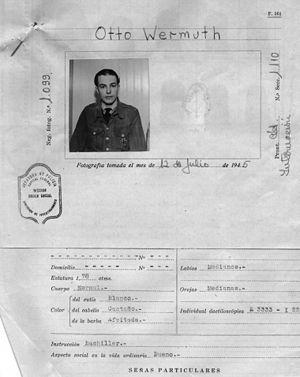
Otto Wermuth, né le 28 juillet 1920 à Aalen et mort en 2011, est un officier sous-marinier allemand de la Kriegsmarine. L'Unterseeboot 530 dont il était le commandant à la fin de la guerre, se réfugia en Argentine à l'annonce de la capitulation allemande, la rumeur courant alors qu'il aurait pu entre mai et juillet 1945 transporter Adolf Hitler et son épouse Eva Braun dans ce pays.